Chaklala

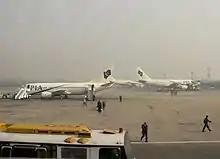
Chaklala Airport

The former Benazir Bhutto International Airport is an important landmark in the area. The airport was shared with the PAF Base Nur Khan. The former airport is now used for VIP flights and for receiving state guests. Commercial flights have shifted to the new Islamabad International Airport